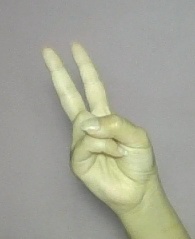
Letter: taa